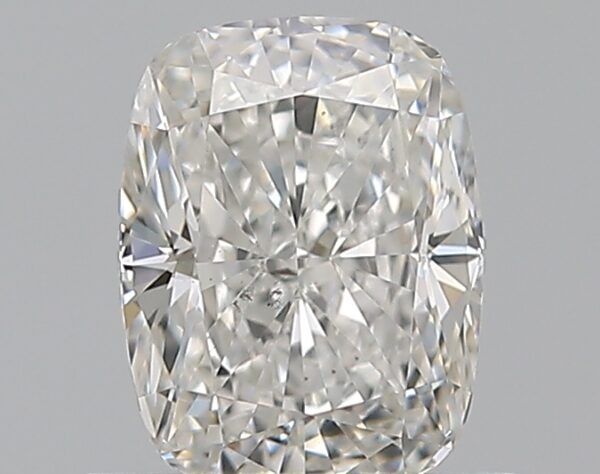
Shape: cushion
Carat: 0.9
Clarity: SI1
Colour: G
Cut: EX
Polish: EX
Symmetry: EX
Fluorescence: M
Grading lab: GIA
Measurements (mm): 6.43 x 4.92 x 3.37